Bálint Kiss

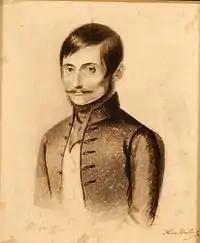
Self-portrait (date unknown)

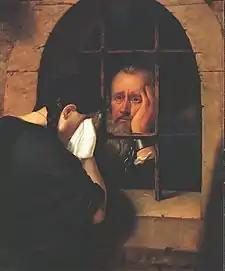
"János Jablonczai Pethes Says Goodbye..." (1846). Pethes was one of the 300 Protestant pastors sentenced to death during the Kuruc Rebellion.

Bálint Kiss (29 December 1802, Szentes – 27 January 1868, Pest) was a Hungarian painter and graphic artist.